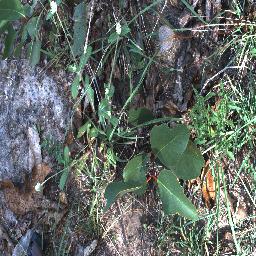
Label: negative